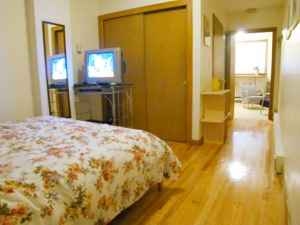
Room type: bedroom